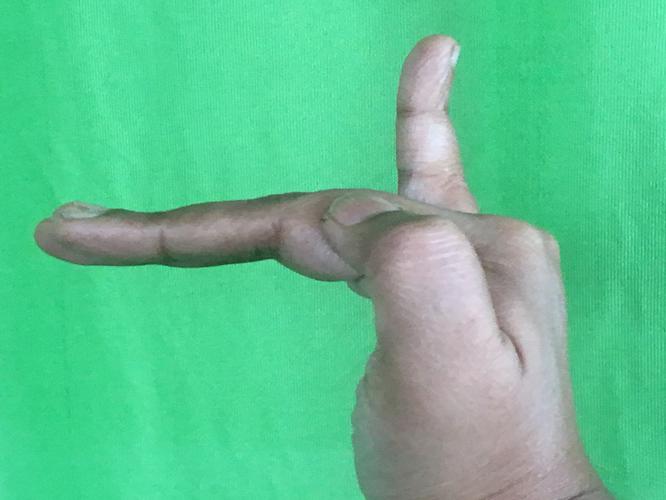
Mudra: Hamsapaksha
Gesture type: double_hand